Peucestas

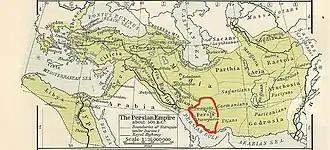
Peucestas was named satrap of Persis upon Alexander's return from India in 324 BC.

Peucestas ("Peukéstas"; lived 4th century BC) was a native of the town of Mieza, in Macedonia, and a distinguished officer in the service of Alexander the Great. His name is first mentioned as one of those appointed to command a trireme on the Hydaspes. Prior to this he must have distinguished himself for his personal valour and prowess, as he was the person selected by Alexander to carry before him in battle the sacred shield, which he had taken down from the temple of Athena at Troy. In this capacity he was in close attendance upon the king's person in the assault on the capital city of the Malavas (325 BC); and all authors agreed in attributing the chief share in saving the life of Alexander upon that occasion to Peucestas, while they differed as to almost all the other circumstances and persons concerned.